Tachinidae

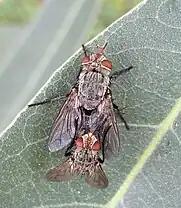

Tachinid flies are extremely varied in appearance. Some adult flies may be brilliantly colored and resemble blow-flies (family Calliphoridae). Most however are rather drab, some resembling house flies. However, tachinid flies commonly are more bristly and more robust. Also, they usually have a characteristic appearance. They have three-segmented antennae, a diagnostically prominent postscutellum bulging beneath the scutellum (a segment of the mesonotum). They are aristate flies, and the arista usually is bare, though sometimes plumose. The calypters (small flaps above the halteres) are usually very large. Their fourth long vein bends away sharply.